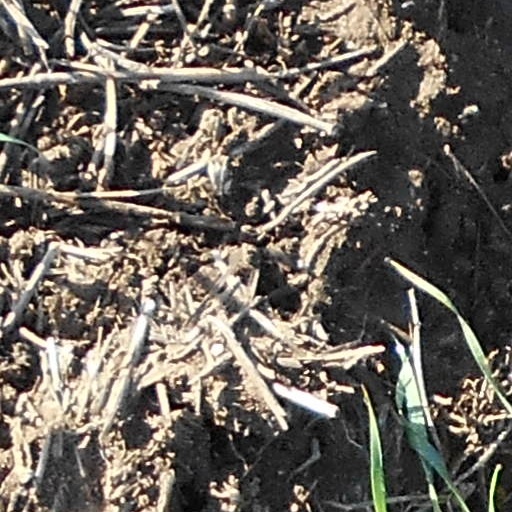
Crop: wheat